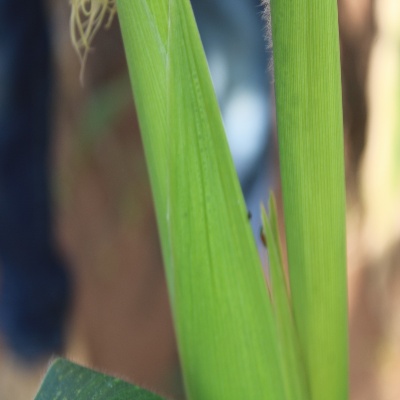
Label: Corn_(Maize)___Leaf_Spot